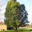
Label: oak_tree